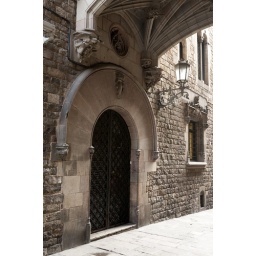
Big old door under the bridge on Carrer del Bisbe in the Barri Gotic, Barcelona, Catalonia, Spain